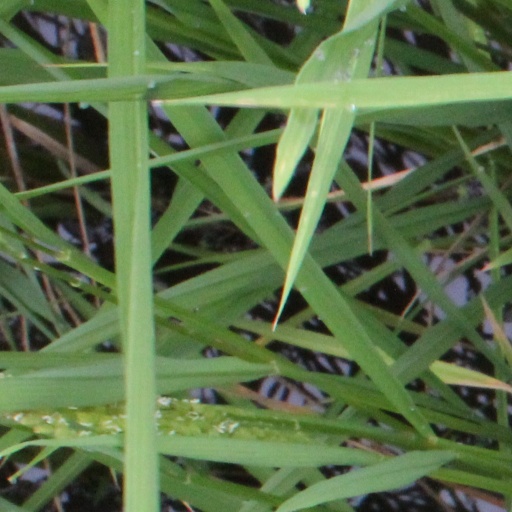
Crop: rice